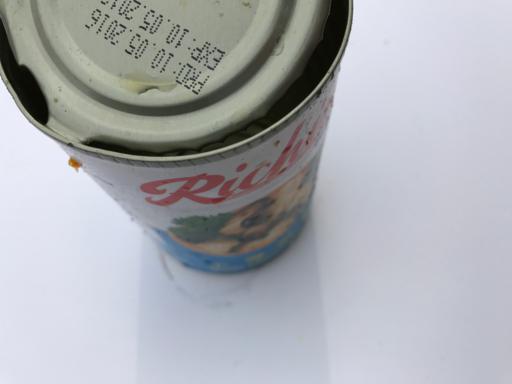
Waste category: metal